Edward Tyne

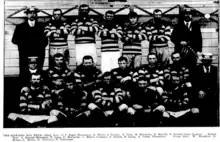
Hawke's Bay rugby team on their Southern Tour in 1903. Tyne is in the centre of the back row.

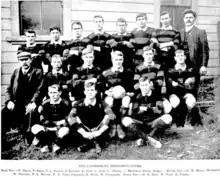
The Canterbury rugby team of 1906 with Tyne 4th from the right in the back row.

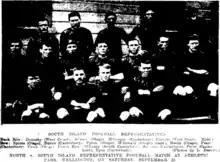
The South Island rugby team of 1906. Tyne is in the front row on the right.

Tyne usually played at Scrum Half but also played at Wing-Forward, a position that, by the 1900s, was only still seen in New Zealand rugby union. Tyne played in Hawke's Bay for the Pirates club as a junior and then for the Napier City club. He made his representative debut for Hawke's Bay against Canterbury on 24 August 1901 at Lancaster Park. In 1903 he went on Hawke's Bay's southern tour and played in matches against Canterbury, Southland, and Otago before being injured and returning home early, missing their final two matches. In 1904 he captained the side at times including against Bush Union on 23 July in a 21-0 win. He ultimately made 20 appearances for Hawke's Bay over 4 years and then moved to Canterbury in 1905 where he joined the Linwood club. In 1906 he transferred to the Albion club for the however he only played in around 6 games after being injured early in the season. He did however return to play for 4 club matches before being selected for Canterbury once more in matches against Taranaki, Auckland, Wellington, and Southland. Tyne was then selected for the South Island side in 1906 and played in their 9-5 loss at Athletic Park in Wellington. In 1907 he moved north to Petone due to his work, joining the Petone Rugby Club after rumours to start the season that he would join Poneke.